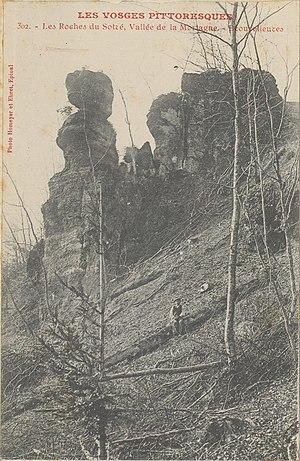
Brouvelieures est une commune française située dans le département des Vosges, en région Grand Est, au bord de la rivière la Mortagne.